Hastings Yelverton

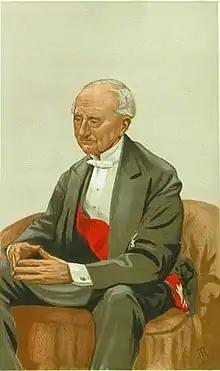
As depicted by James Tissot in Vanity Fair, June 1877. Caption read "Spanish Ironclads"

Admiral Sir Hastings Reginald Yelverton, (born Hastings Reginald Henry; 21 March 1808 – 24 July 1878) was a Royal Navy officer. As a junior officer he took part in a major action against pirates off Candia in June 1826 and was involved in protecting British interests during the Portuguese Civil War during the early 1830s. He saw action in the Crimean War as Captain of one of the two ships that captured a Russian barque beneath the batteries at Ekenäs in Finland in May 1854. Then in July 1873 he took part in the suppression of the Cantonal Revolution in Cartagena. He became First Naval Lord in September 1876 and in that role implemented a series of economies demanded by the Disraeli ministry but was also involved in ordering the small, cheap and thoroughly unsuccessful ironclad "Ajax"-class battleships.